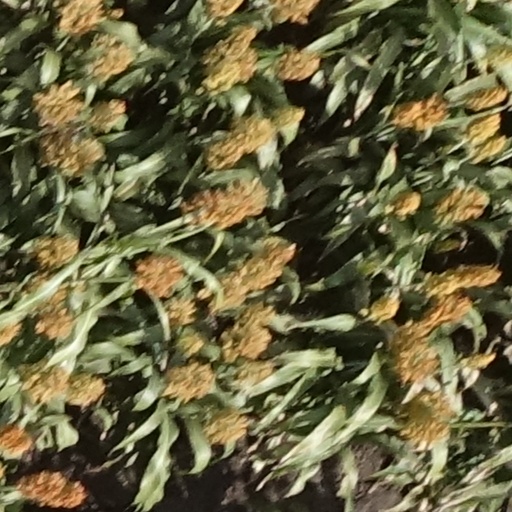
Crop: sorghum